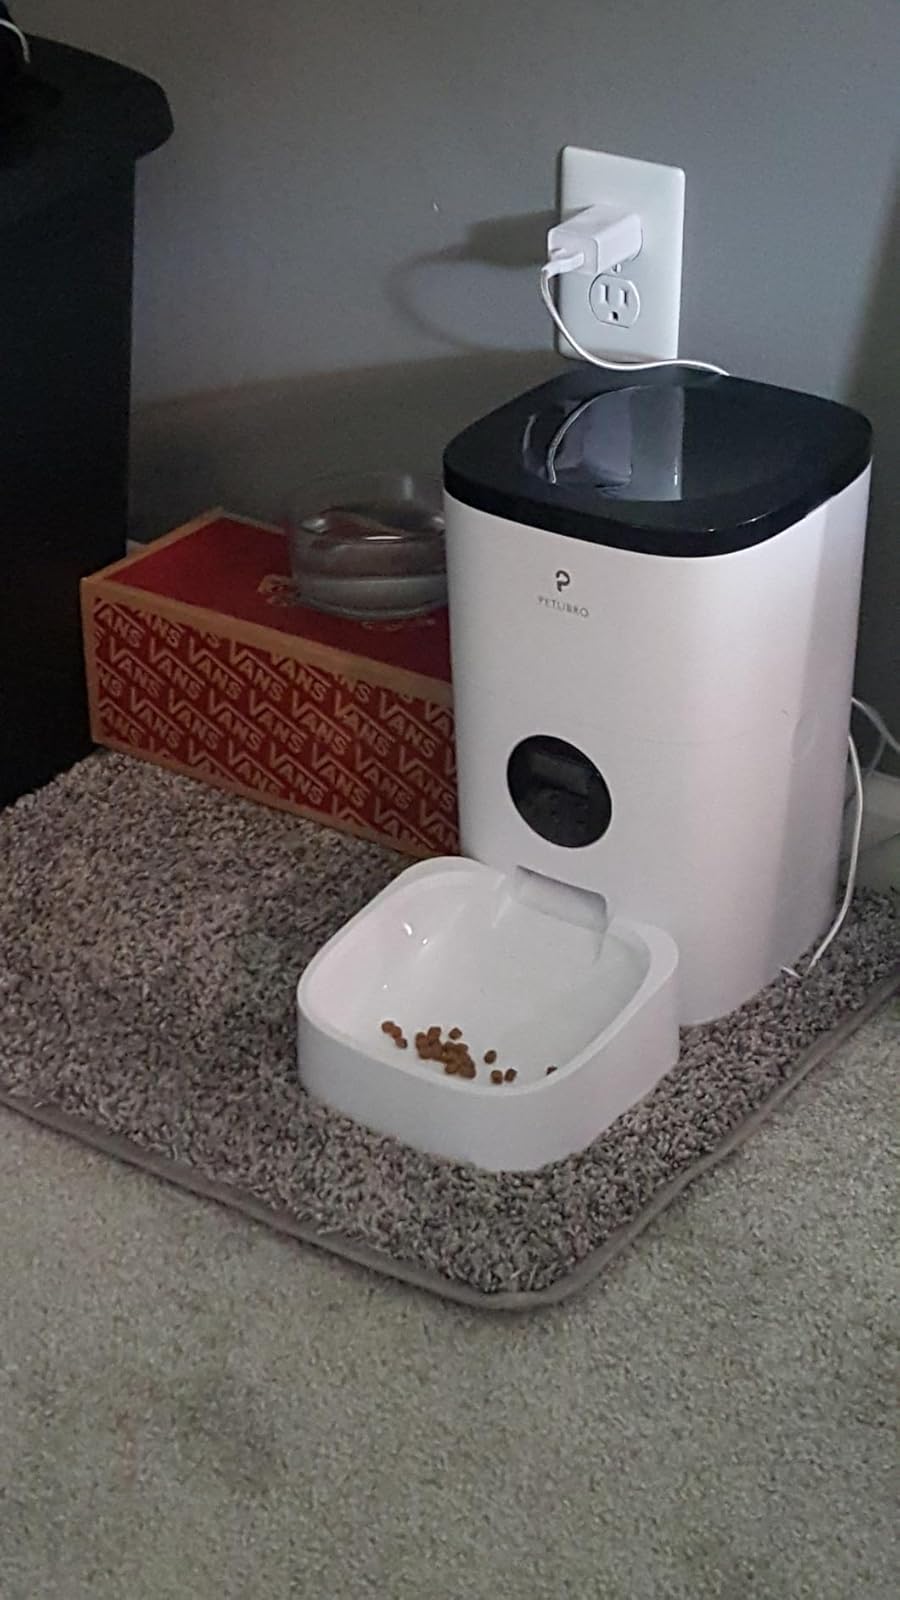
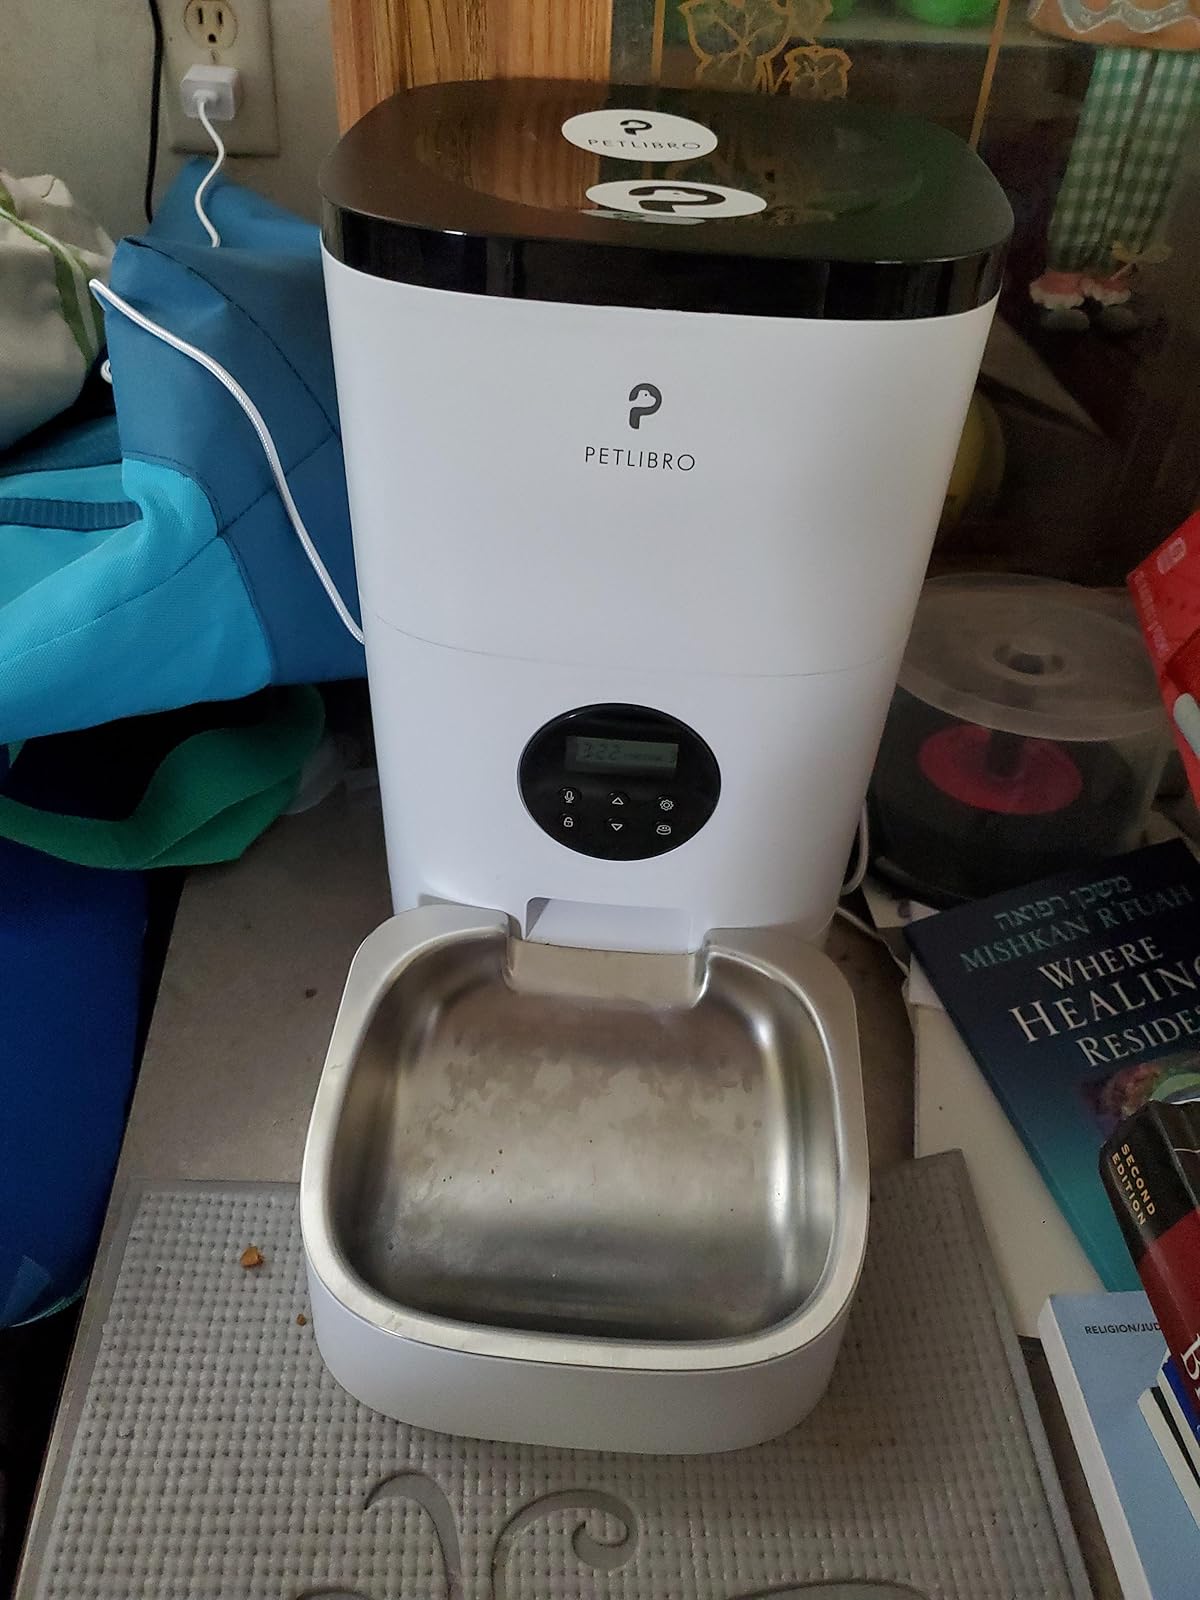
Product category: items_feeder
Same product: yes